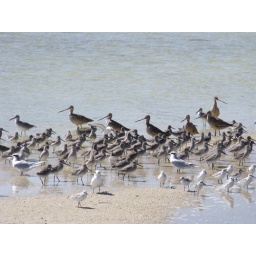
cute little bird landing within the flock